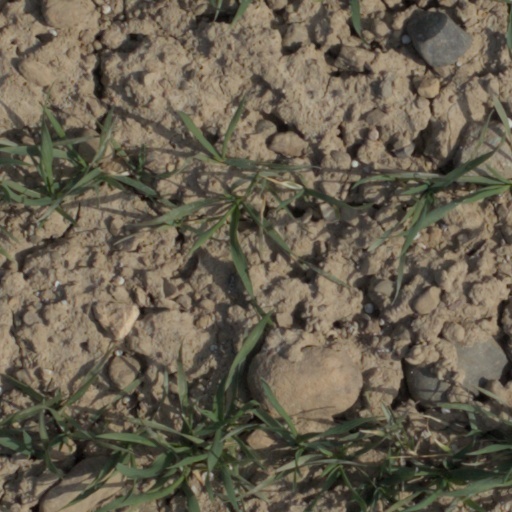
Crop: wheat